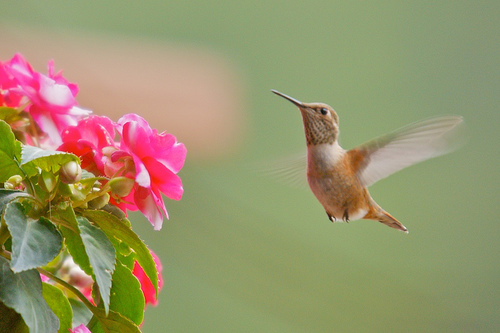
the bird is small with a needle nose and brown belly.
this is a little brown bird with a long pointy beak.
this is an extremely small brown bird that has a large wing span and a thin long brown beak.
this bird has a speckled belly and breast with a long needle like bill.
this is a small brown bird with a gray throat and a pointy black beak.
this bird has wings that are brown with a long skinny bill
this bird has a brown crown as well as a white nape
this bird has wings that are brown and has a brown belly and long bill
this tiny bird has small wings and a long, thin beak.
a very small bird with a long dark bill and orange cream belly.
Species: Rufous Hummingbird